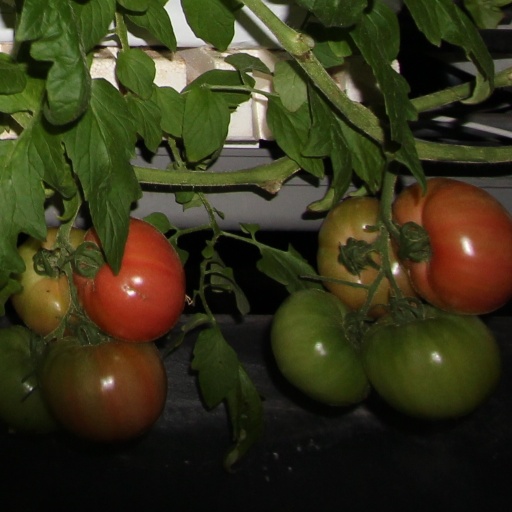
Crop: tomato